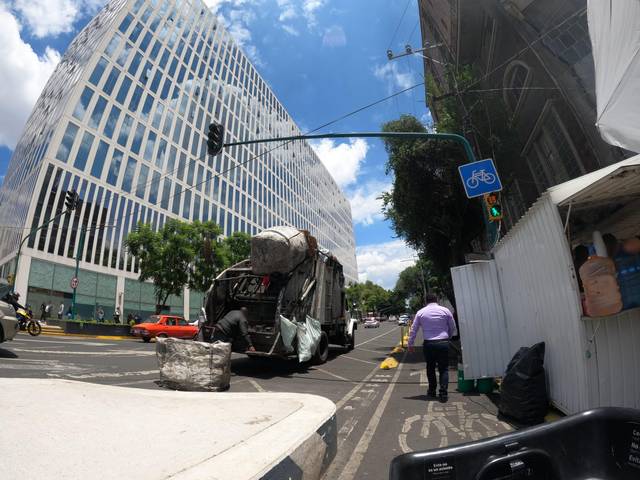
Region: Mexico
Coordinates: 19.421, -99.15